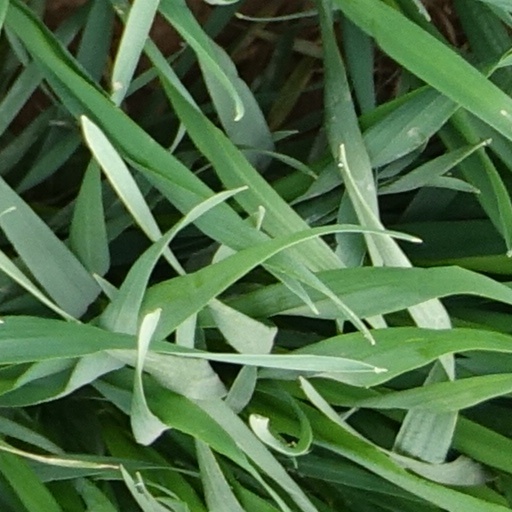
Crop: wheat